HMS Leander (1882)

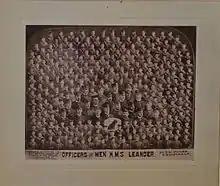
Officers and men of HMS "Leander" (HS85-10-11263)

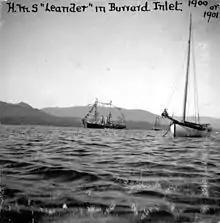
HMS "Leander" at Vancouver

"Leander" was commissioned by Captain FF Fegen at Chatham on Tuesday 8 June 1897. On the morning on 11 June, she was moved to No 8 buoy Sheerness, where she was swung to measure the deviation of her magnetic compass. On 16 June she was moved to No 4 Buoy in Little Nore, and the next day to the Downs off Deal. At 2115 on 19 June she weighed anchor and proceeded to Spithead, where she arrived the next day. She remained at Spithead until 2 July, and then went to Berehaven, arriving on 4 July. She left Berehaven on 7 July, going to the rendezvous for manoeuvres. She then stopped at Falmouth Harbour four hours on 11 July. She had gunnery practice on 12 July, expending 25 6-in common shell, 5 6-in shrapnel, 10 6-in blanks, and 27 rounds of 3-pdr Hotchkiss. She then returned to Sheerness arriving on 14 July. On 20 July, dockyard hands started being employed on board each day, finishing on 9 August (including weekends). Typically the number of dockyard hands was between 11 and 22. On 12 August she was reswung at Sheerness, and then she put to sea arriving at Plymouth the next day. She remained at Plymouth until she sailed for Vigo on 19 August, arriving on 22 August. She was again reswung off Vigo on 24 August 1897. She arrived at Valparaiso (Chile) on 28 October. She had gunnery practice again in November 1897, expending 35 cast steel 6-in filled common shell, 5 iron 6-in filled shrapnel shells, 20 3-pdr, 78 cartridges saluting, 2 green very lights, and 1,120 rounds .45" machine gun ball cartridges. The 1900 issue of Jane's "Fighting Ships" credits her with a crew of 309.